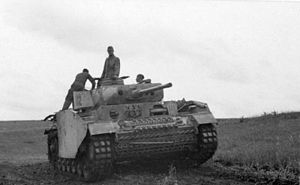
Østfronten under 2. verdenskrig / Felttog på Østfronten / Kursk: Sommeren 1943
Panzer III fra SS-Panzer-Division Totenkopf i nærheden af Kursk, juli 1943
"Østfronten under 2. verdenskrig var et operationsområde under 2. verdenskrig mellem Tyskland og Sovjetunionen som omfattede Central- og Østeuropa fra den 22. juni 1941 til den 9. maj 1945. Den nazistiske propaganda kaldte konflikten for Korstoget mod bolsjevismen. I alle sovjetiske og i de fleste russiske kilder blev krigen kaldt for Den Store Fædrelandskrig russisk: ""Velikaja Otetjestvennaja vojna""/""Великая Отечественная война"", men i nogle tilfælde omfatter det også operationerne mod Japan i 1945.